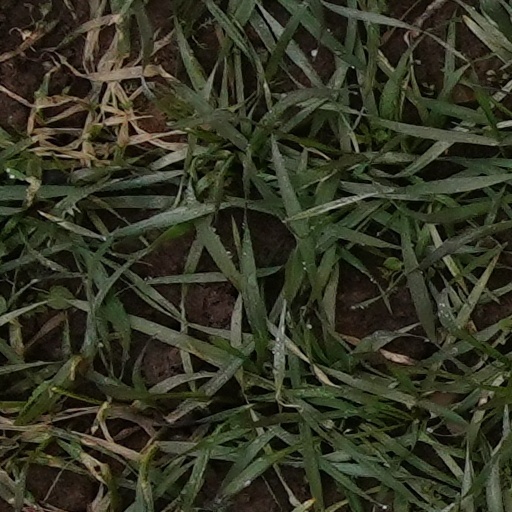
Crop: wheat